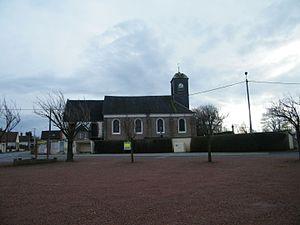
L'église de Domvast.
Domvast est une commune française située dans le département de la Somme en région Hauts-de-France.